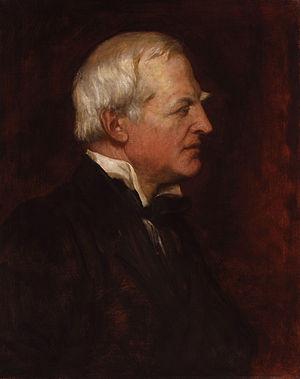
Robert Lowe, 1ᵉʳ vicomte de Sherbrooke, GCB, PC, est un homme politique britannique, est un personnage central mais souvent oublié qui a façonné la politique britannique dans la seconde moitié du XIXᵉ siècle. Il a exercé ses fonctions sous William Ewart Gladstone comme chancelier de l'Échiquier entre 1868 et 1873 et comme ministre de l'Intérieur entre 1873 et 1874. On se souvient de Lowe pour son travail dans la politique éducative, son opposition à la réforme électorale et sa contribution au droit britannique moderne des sociétés.
Le secrétaire d'État à l'Éducation est le ministre en chef du Département de l'Éducation du Royaume-Uni. Depuis sa création en 1857, le poste a changé de nom plusieurs fois.
Toutes les formes possibles doivent être trouvables quelque part